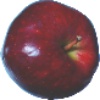
Label: Apple Red Delicious 1